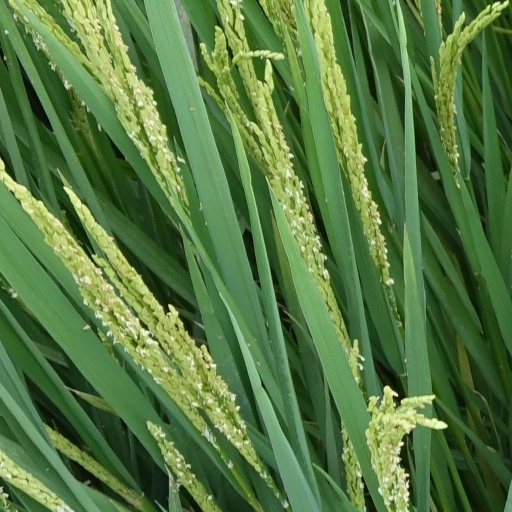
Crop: rice